Caroline Mikkelsen

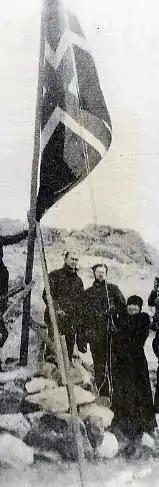
Caroline Mikkelsen raising the flag of Norway at a cairn on the Antarctic Tryne Islands, 1935.

Caroline Mikkelsen (20 November 1906 – 15 September 1998, later married Mandel) was a Danish-Norwegian explorer who on 20 February 1935 was the first woman to set foot on Antarctica, although whether this was on the mainland or an island is a matter of dispute.